Surround (video game)

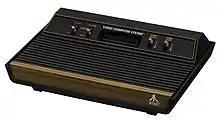
Surround was one of the launch titles for the Atari Video Computer System, later retitled the Atari 2600.

"Surround" was released for the Atari VCS in September 1977. The game was among the nine launch titles for the console, but was not immediately available as the earliest Atari games other than "Combat" (1977) were initially only obtainable by mail order. Competitors released similar games to "Blockade" for their home consoles around the same period, such as the Bally Astrocade being built-in with "Checkmate", the APF-MP1000 with "Blockout," and years later with Mattel releasing "Snafu" (1981) for the Intellivision. For the Sears release of the Atari VCS under their Tele-Games label, the game was titled "Chase". "Surround" remained in circulation for over a decade, with 97 copies of the game being sold as late as 1988.